Naruto Shippuden: Ultimate Ninja Storm 4

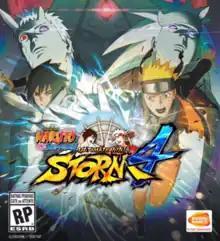
North American cover art for the regular editions of "Naruto Shippuden: Ultimate Ninja Storm 4"

Naruto Shippuden: Ultimate Ninja Storm 4, known in Japan as , is a fighting game developed by CyberConnect2 and published by Bandai Namco Entertainment for PlayStation 4, Xbox One, and Windows (through Steam) in February 2016. It is the sixth installment and the final main installment of the " Storm" series inspired by Masashi Kishimoto's manga "Naruto", and the sequel to the 2013 game "". It was also the first Naruto video games released for PlayStation 4 and Xbox One, as well as the first to include Latin American Spanish and Brazilian Portuguese voices in the Western release.